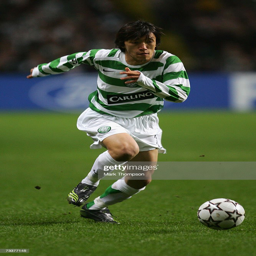
football player in action during the round 1st leg match .